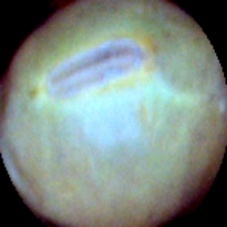
Label: Immature